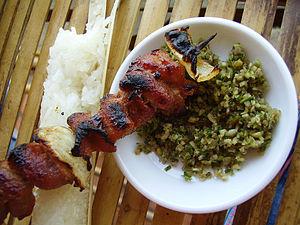
La spécificité de la cuisine vietnamienne repose sur des mélanges d'herbes et d'épices que l'on ne trouve nulle part ailleurs, ainsi que sur des méthodes de cuisson et un ensemble d'habitudes alimentaires propres au peuple vietnamien.